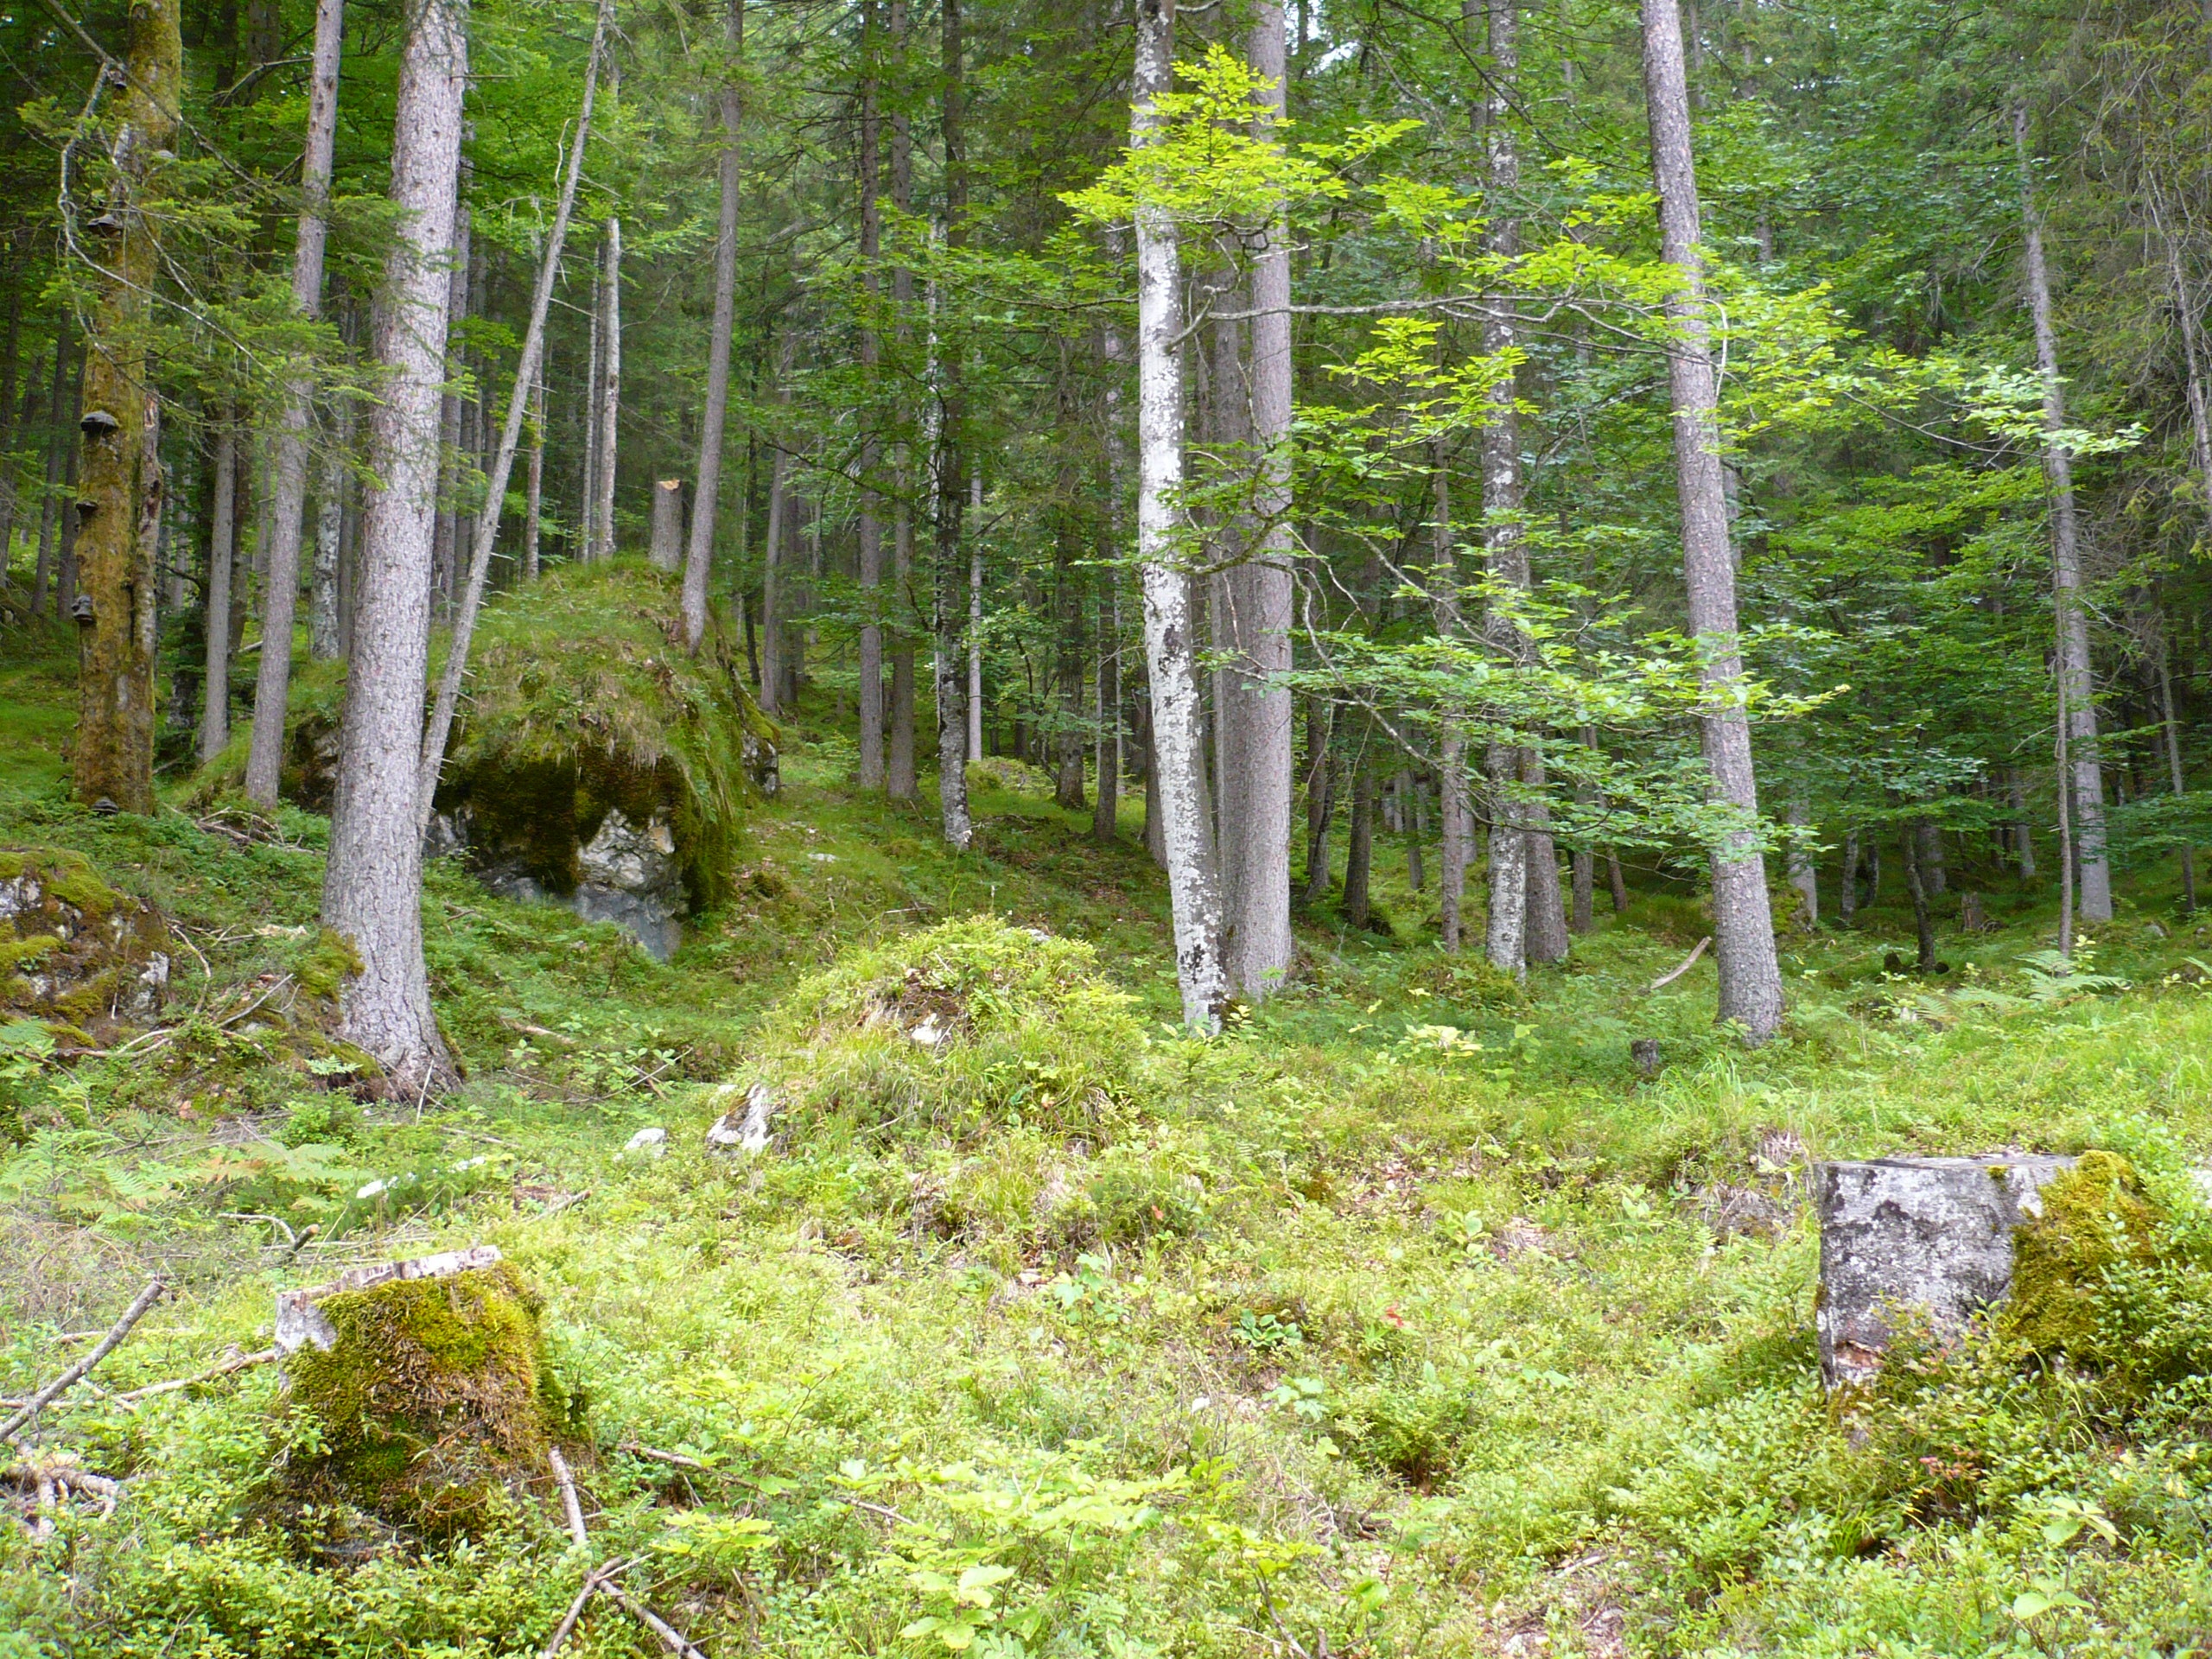
tree, nature, forest, wilderness, plant, trail, meadow, moss, birch, trees, aesthetic, quaint, spruce, branches, deciduous, grove, woodland, habitat, ecosystem, glade, biome, old growth forest, natural environment, woody plant, temperate broadleaf and mixed forest, temperate coniferous forest, land plant